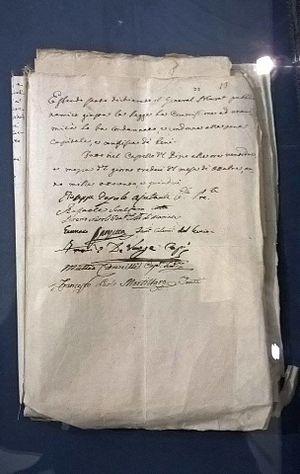
Joachim Murat [ joaʃɛ̃ myʁa], né le 25 mars 1767 à Labastide-Fortunière et mort le 13 octobre 1815 à Pizzo, est un militaire français, haut dignitaire du Premier Empire. Fait maréchal d'Empire et prince français par Napoléon Iᵉʳ, il est également grand amiral de l'Empire, grand-duc de Berg et de Clèves, puis roi de Naples à partir de 1808 sous le nom de Joachim Iᵉʳ.